USS Acadia

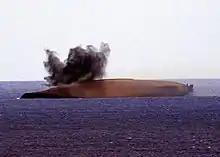
Ex-USS "Acadia" lies on her starboard side off the coast of Guam

On 16 December 1994, "Acadia" was decommissioned and laid up at the Naval Inactive Ship Maintenance Facility (NISMF), Pearl Harbor, Hawaii. She was struck from the Naval Register on 13 December 2007 and used as a target off Guam as part of a day-long bombardment of ordnance delivered from naval aircraft and ships during exercise Valiant Shield on 19–20 September 2010. She sank on 20 September 2010.